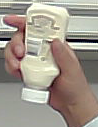
Product: heinz_mayo